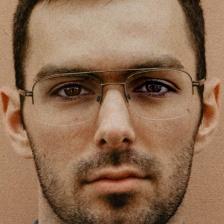
Label: faces